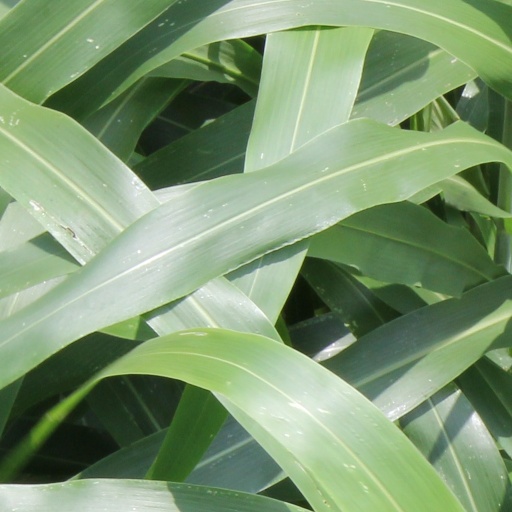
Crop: sorghum